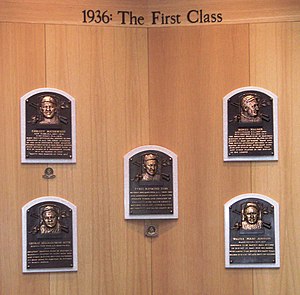
Baseball Hall of Fame / Valgets forløb
thumb
National Baseball Hall of Fame and Museum er et museum i byen Cooperstown, New York, USA. Museet er dedikeret til mindet om og studiet af legenderne i amerikansk baseball – både spillere, managere, journalister, kommentatorer og andre. I daglig tale refererer udtrykket "Hall of Fame" mere til denne eksklusive samling af berømtheder end til selve museet.